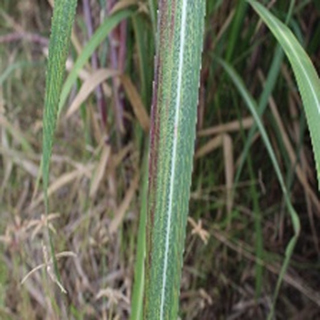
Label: sugarcane_bacterial_blight